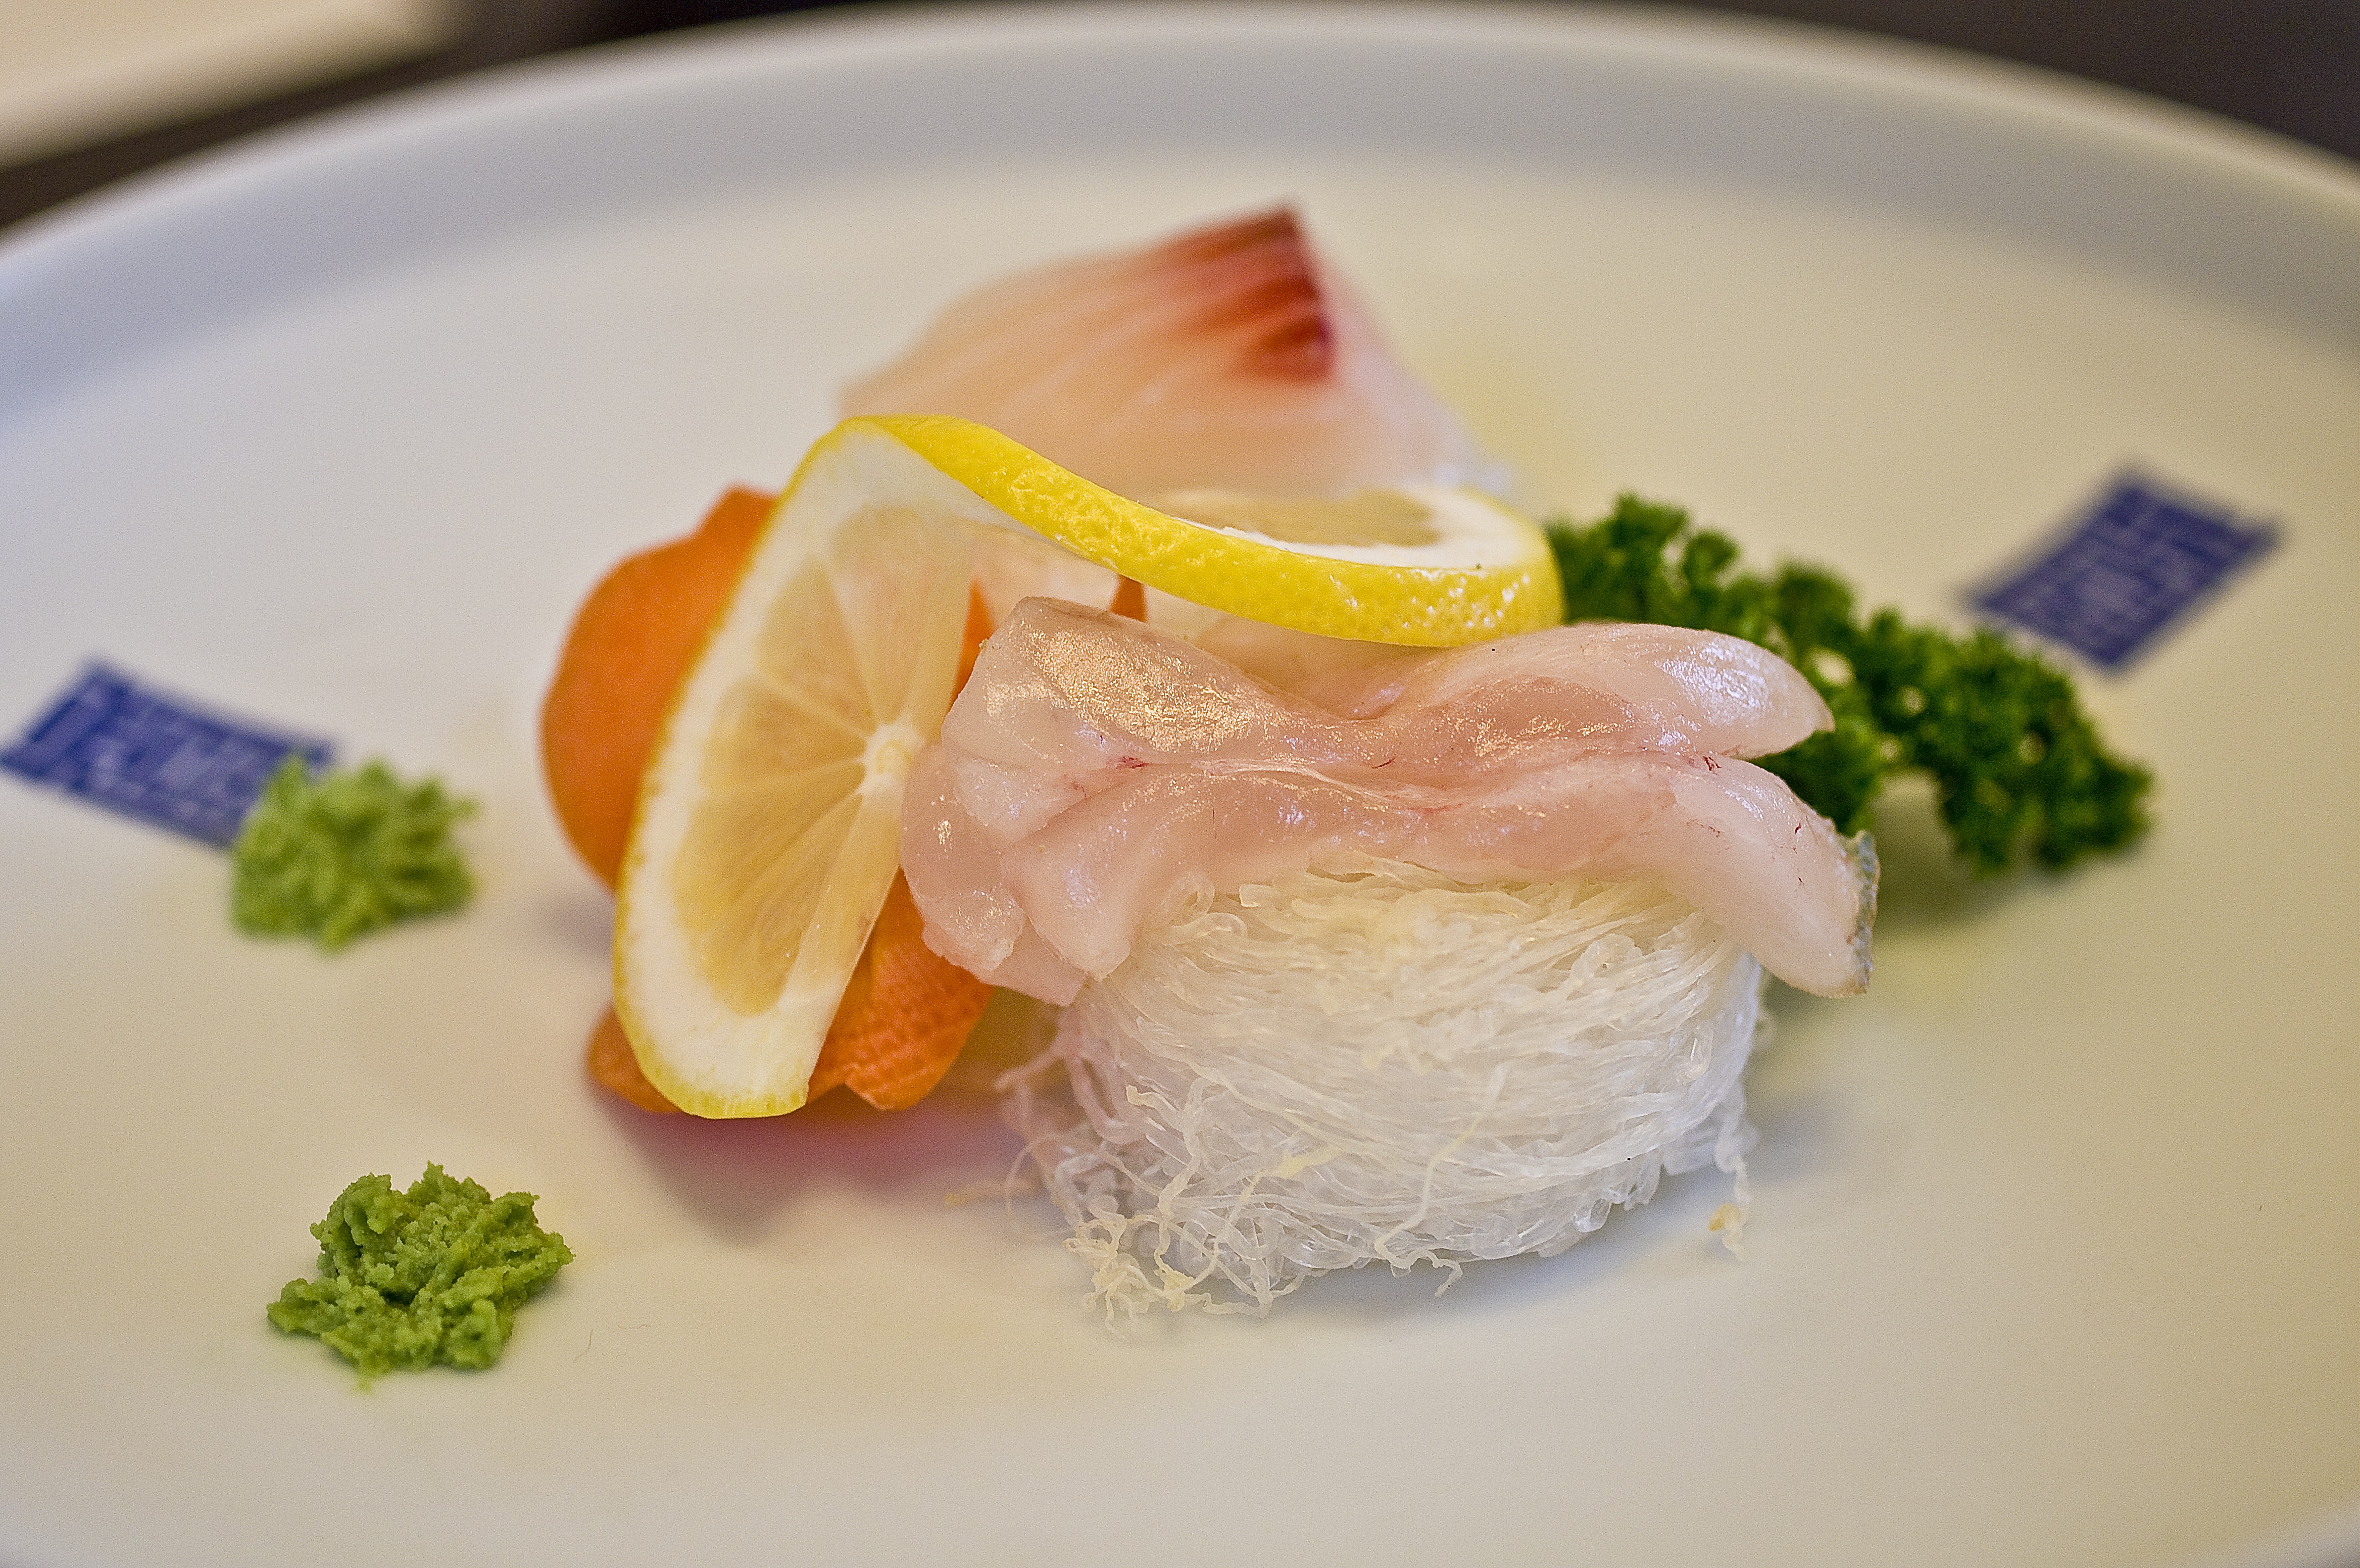
time, dish, meal, food, produce, plate, seafood, fish, cuisine, lemon, asian food, sushi, sashimi, japanese, dining, snacks, salmon, wasabi, smoked salmon